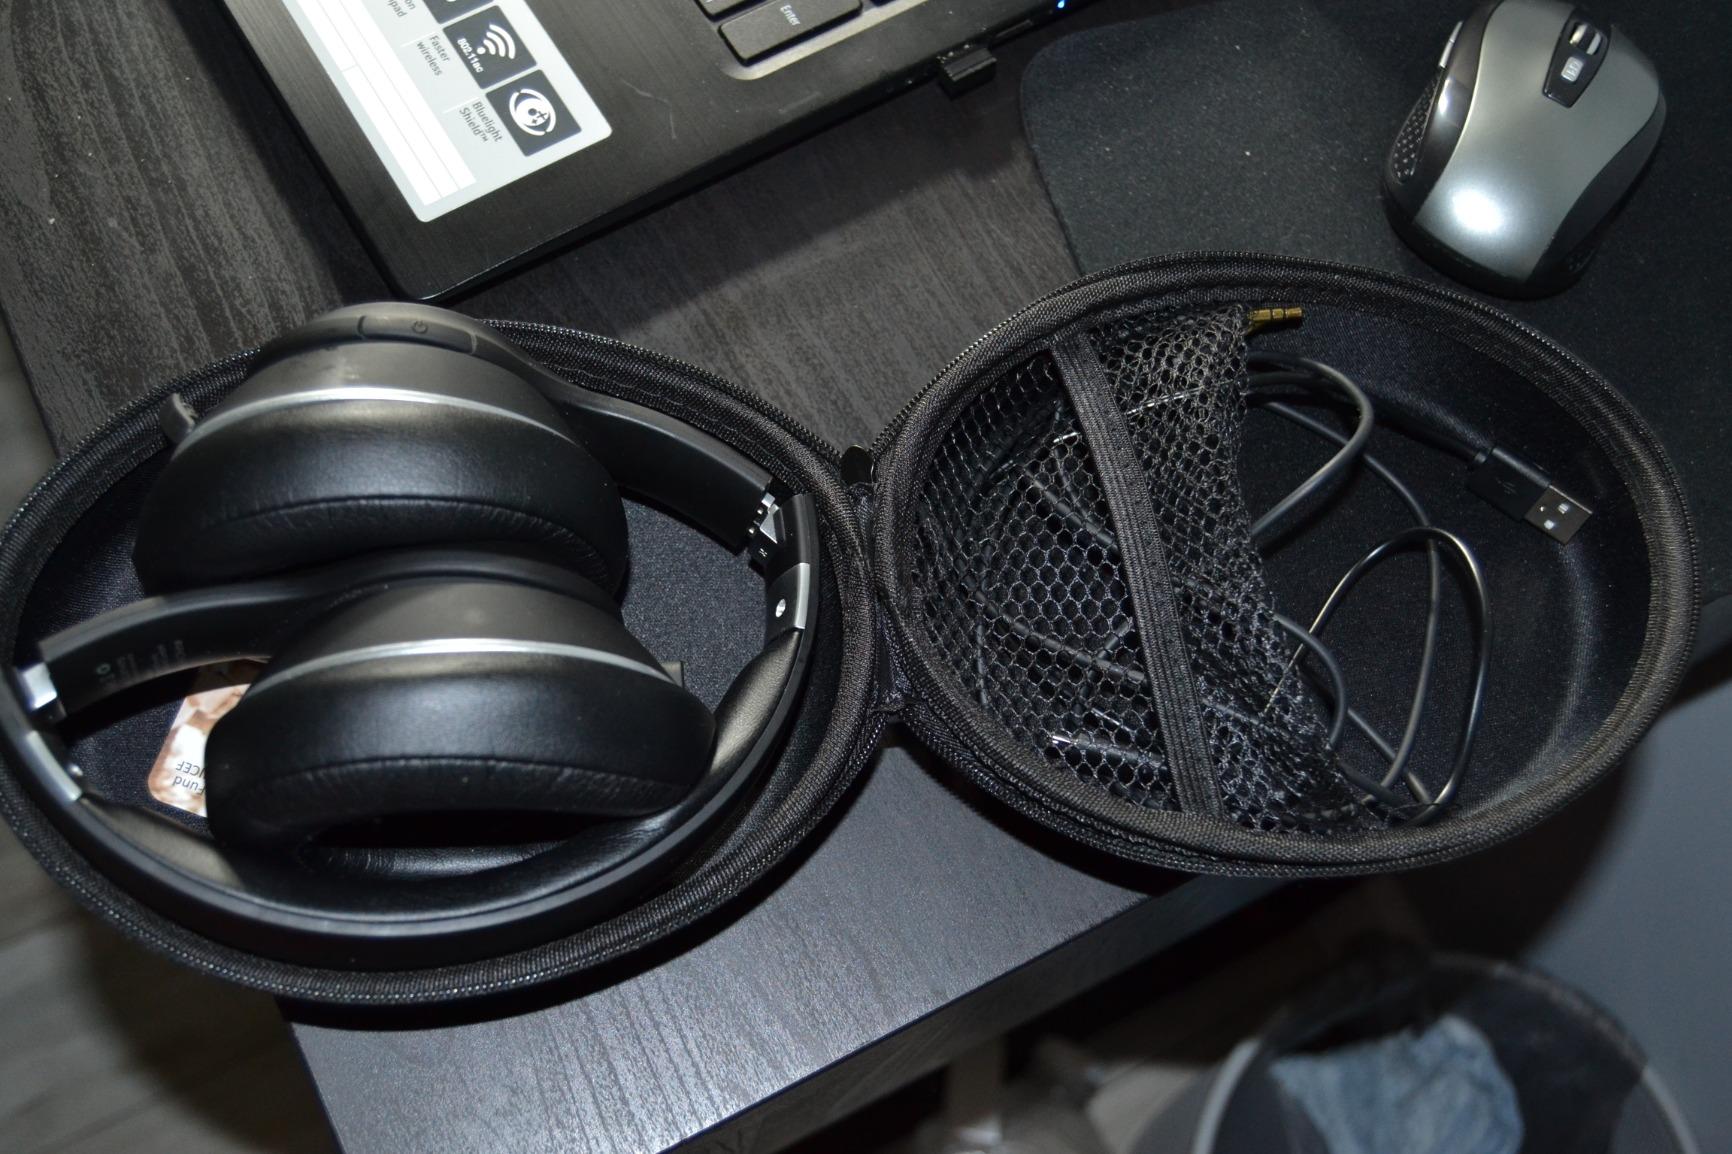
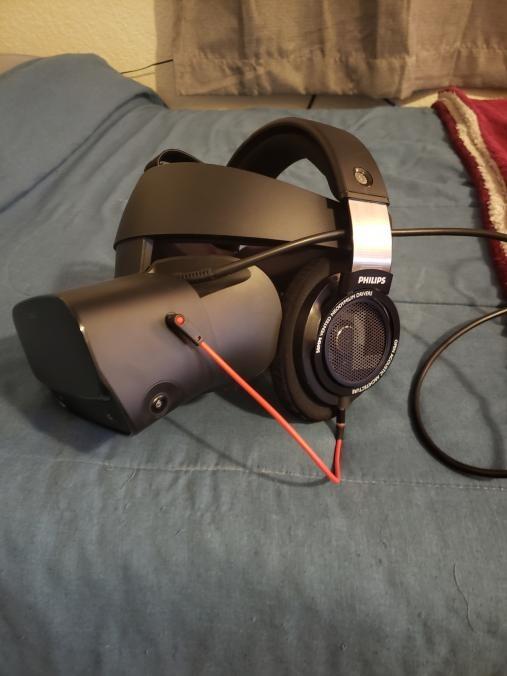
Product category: headphones
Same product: no